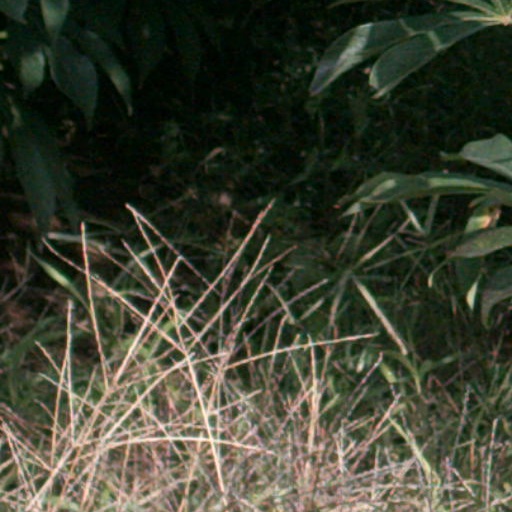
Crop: cassava